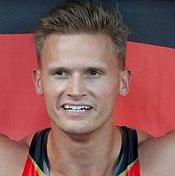
Age: 26